Hoodia

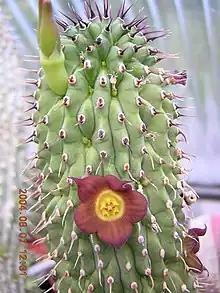
"Hoodia officinalis"

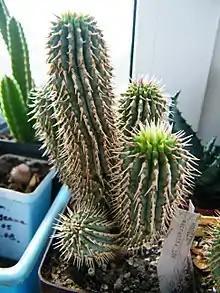
"Hoodia macrantha"

Hoodia are stem succulents, described as "cactiform" because of their remarkable similarity to the unrelated cactus family. They have a branching, shrub-like form, and the largest species ("Hoodia parviflora") can grow to the size of a tree — over in height.